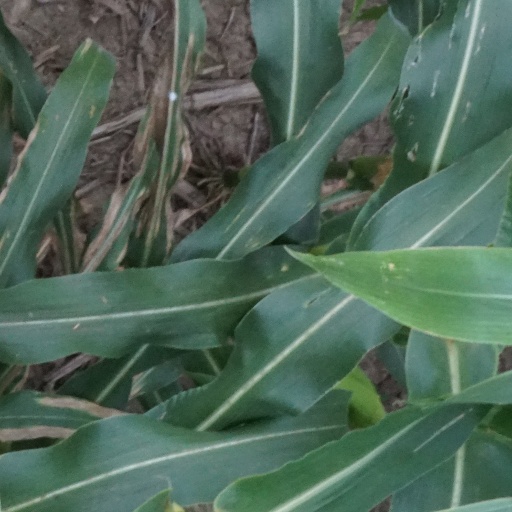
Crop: maize; corn